Pál Heim

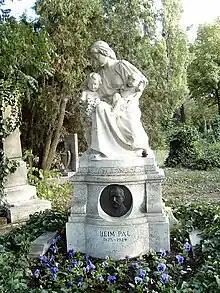
Monument to Pál Heim, by György Vastagh

Pál Heim (Budapest, 30 November 1875 – Budapest, 23 October 1929) was a Hungarian pediatrician and university professor.